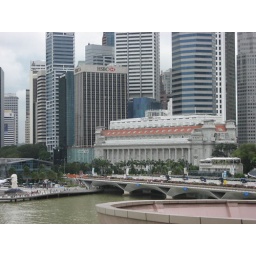
That white building with the orange roof is the Fullerton...one of the most swank hotels in Singapore.